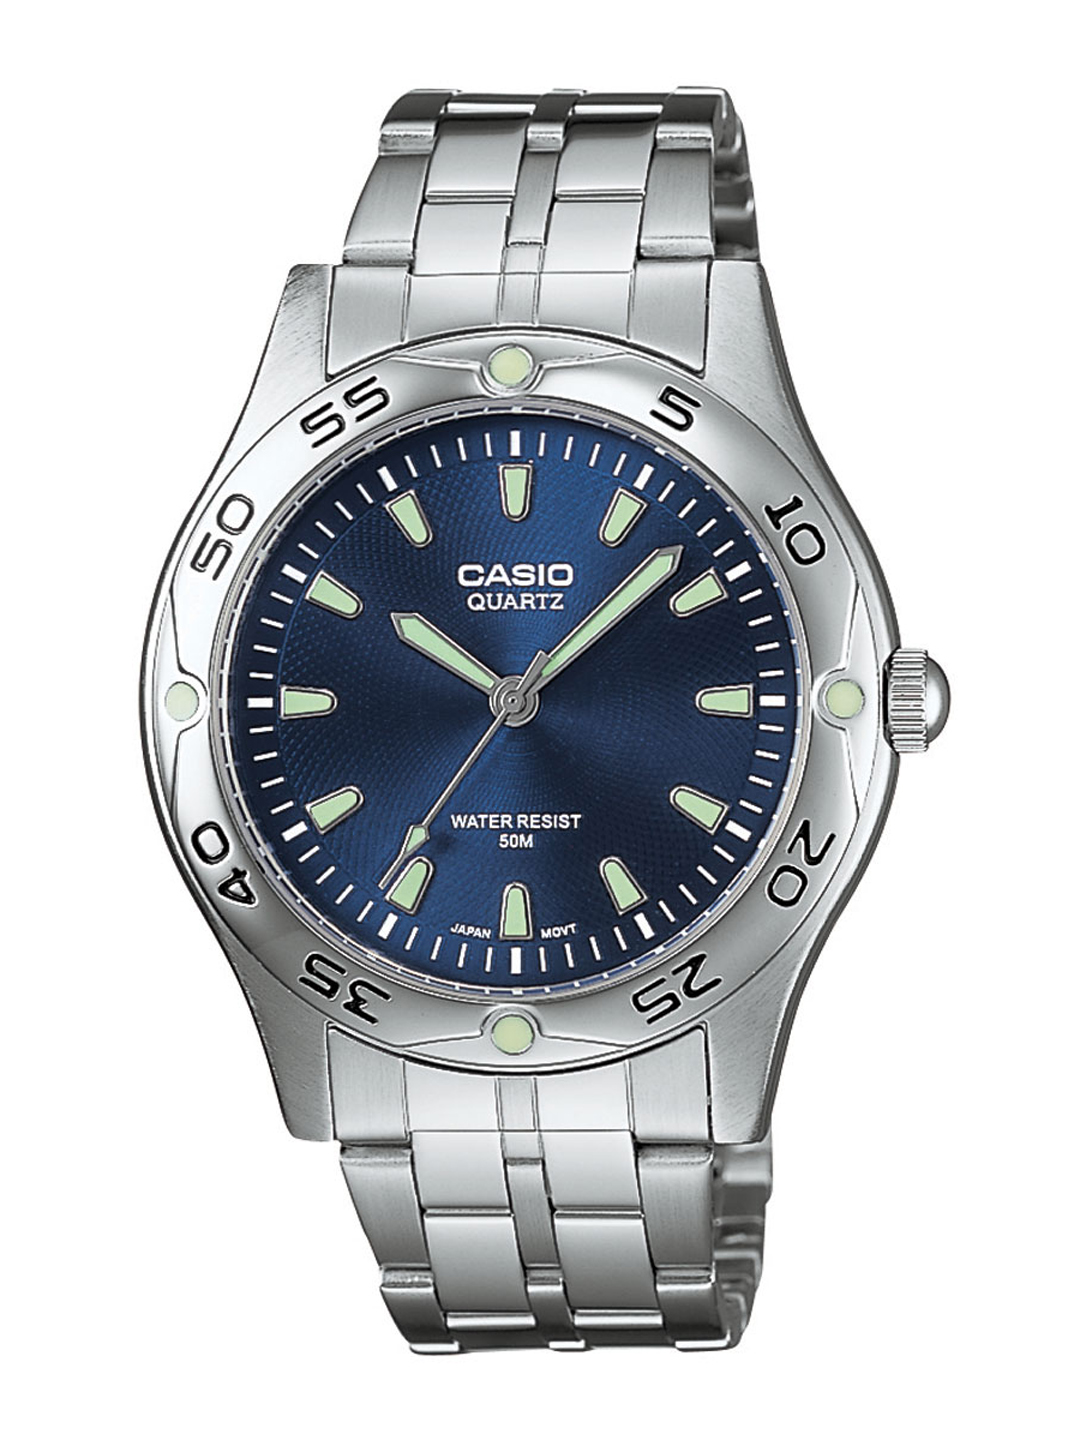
Casio Enticer Men Silver Analogue Watch MTP-1243D-2AVDF(A217)
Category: Accessories / Watches / Watches
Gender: Men
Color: Purple
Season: Winter 2016
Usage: Casual